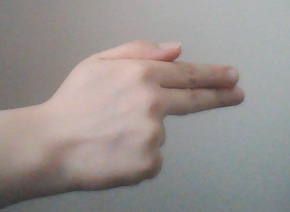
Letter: ghain